Julián Speroni

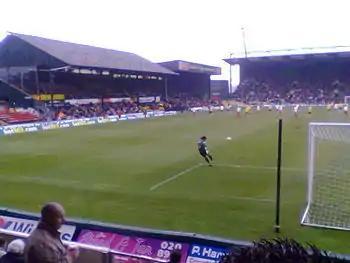
Speroni taking a goal kick during a match against Watford on 19 April 2008.

Ahead of the 2008–09 season, Speroni reverted to wearing his number one shirt, which he kept throughout his Crystal Palace's career. Speroni continued to be the club's first choice goalkeeper despite facing competition from Darryl Flahavan. At the start of the 2008–09 season, he continued to stand out as Crystal Palace's key players despite the club's poor start. He helped Crystal Palace keep three consecutive clean sheets between 30 September 2008 and 18 October 2008. Speroni started in every match until he missed one match, due to a leg injury sustained during a 2–0 win against Coventry City on 8 November 2008. Despite missing one match and facing risk over his return from a leg injury, Speroni returned to the starting line–up from injury against Bristol City on 22 November 2008 and helped the club win 4–2. Since his return from injury, he helped Crystal Palace go on an eight match unbeaten run between 22 November 2008 and 26 December 2008. Speroni continued to regain his first team place as the club's first choice goalkeeper for the rest of the 2008–09 season. During a 1–0 loss against Southampton on 13 April 2009, he suffered a gash on his face in the 80th minute of the match that required him stitches and had Clint Hill stand by in goal for the rest of the match, with all three substitutes were used. But Speroni quickly recovered from injury, returning to the starting line–up against Derby County on 18 April 2009 and helped Crystal Palace keep a clean sheet, in a 1–0 win. At the end of the 2008–09 season, he went on to make forty–eight appearances in all competitions. For the second time in a row, Speroni was named the club's "Player of the Year" award.